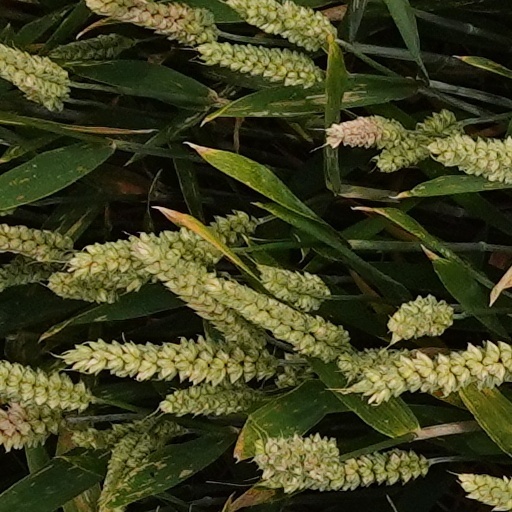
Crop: wheat